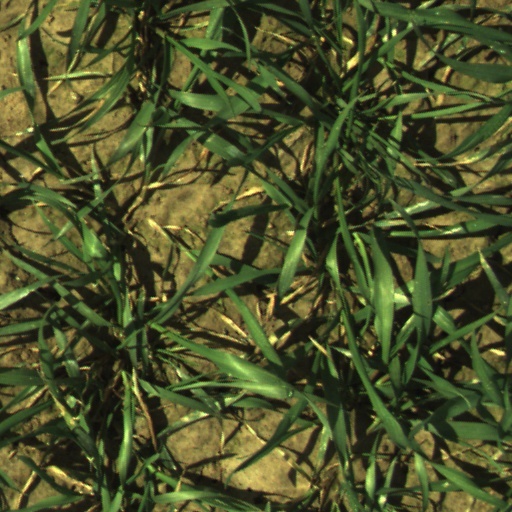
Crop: wheat